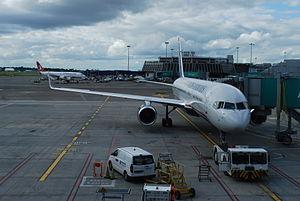
Vue du Terminal 2 de l'aéroport de Dublin.